List of The IT Crowd characters

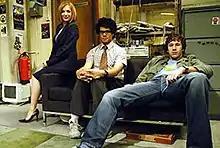
From left to right: Jen, Moss and Roy.

is a work-shy Irish IT technician and geek who spends much of his time playing video games or reading comics in the office. His work attire is casual compared to his colleagues; choosing to wear jeans and geek chic T-shirts. Prior to his IT job, he worked as a waiter; he said he would carry the food of rude customers in his trousers before serving it to them. When answering phone calls, he often uses the phrase "Have you tried turning it off and on again?", even using an automated recording of this phrase in "Fifty-Fifty". The series 4 episodes reveal Roy to have globophobia (fear of balloons) and being extremely uncomfortable when a masseur planted a kiss on his bottom. In the episode special "The Internet Is Coming", Roy says that his new girlfriend described him with the phrase "artistic spectrum" although it is later revealed she probably said "autistic spectrum".